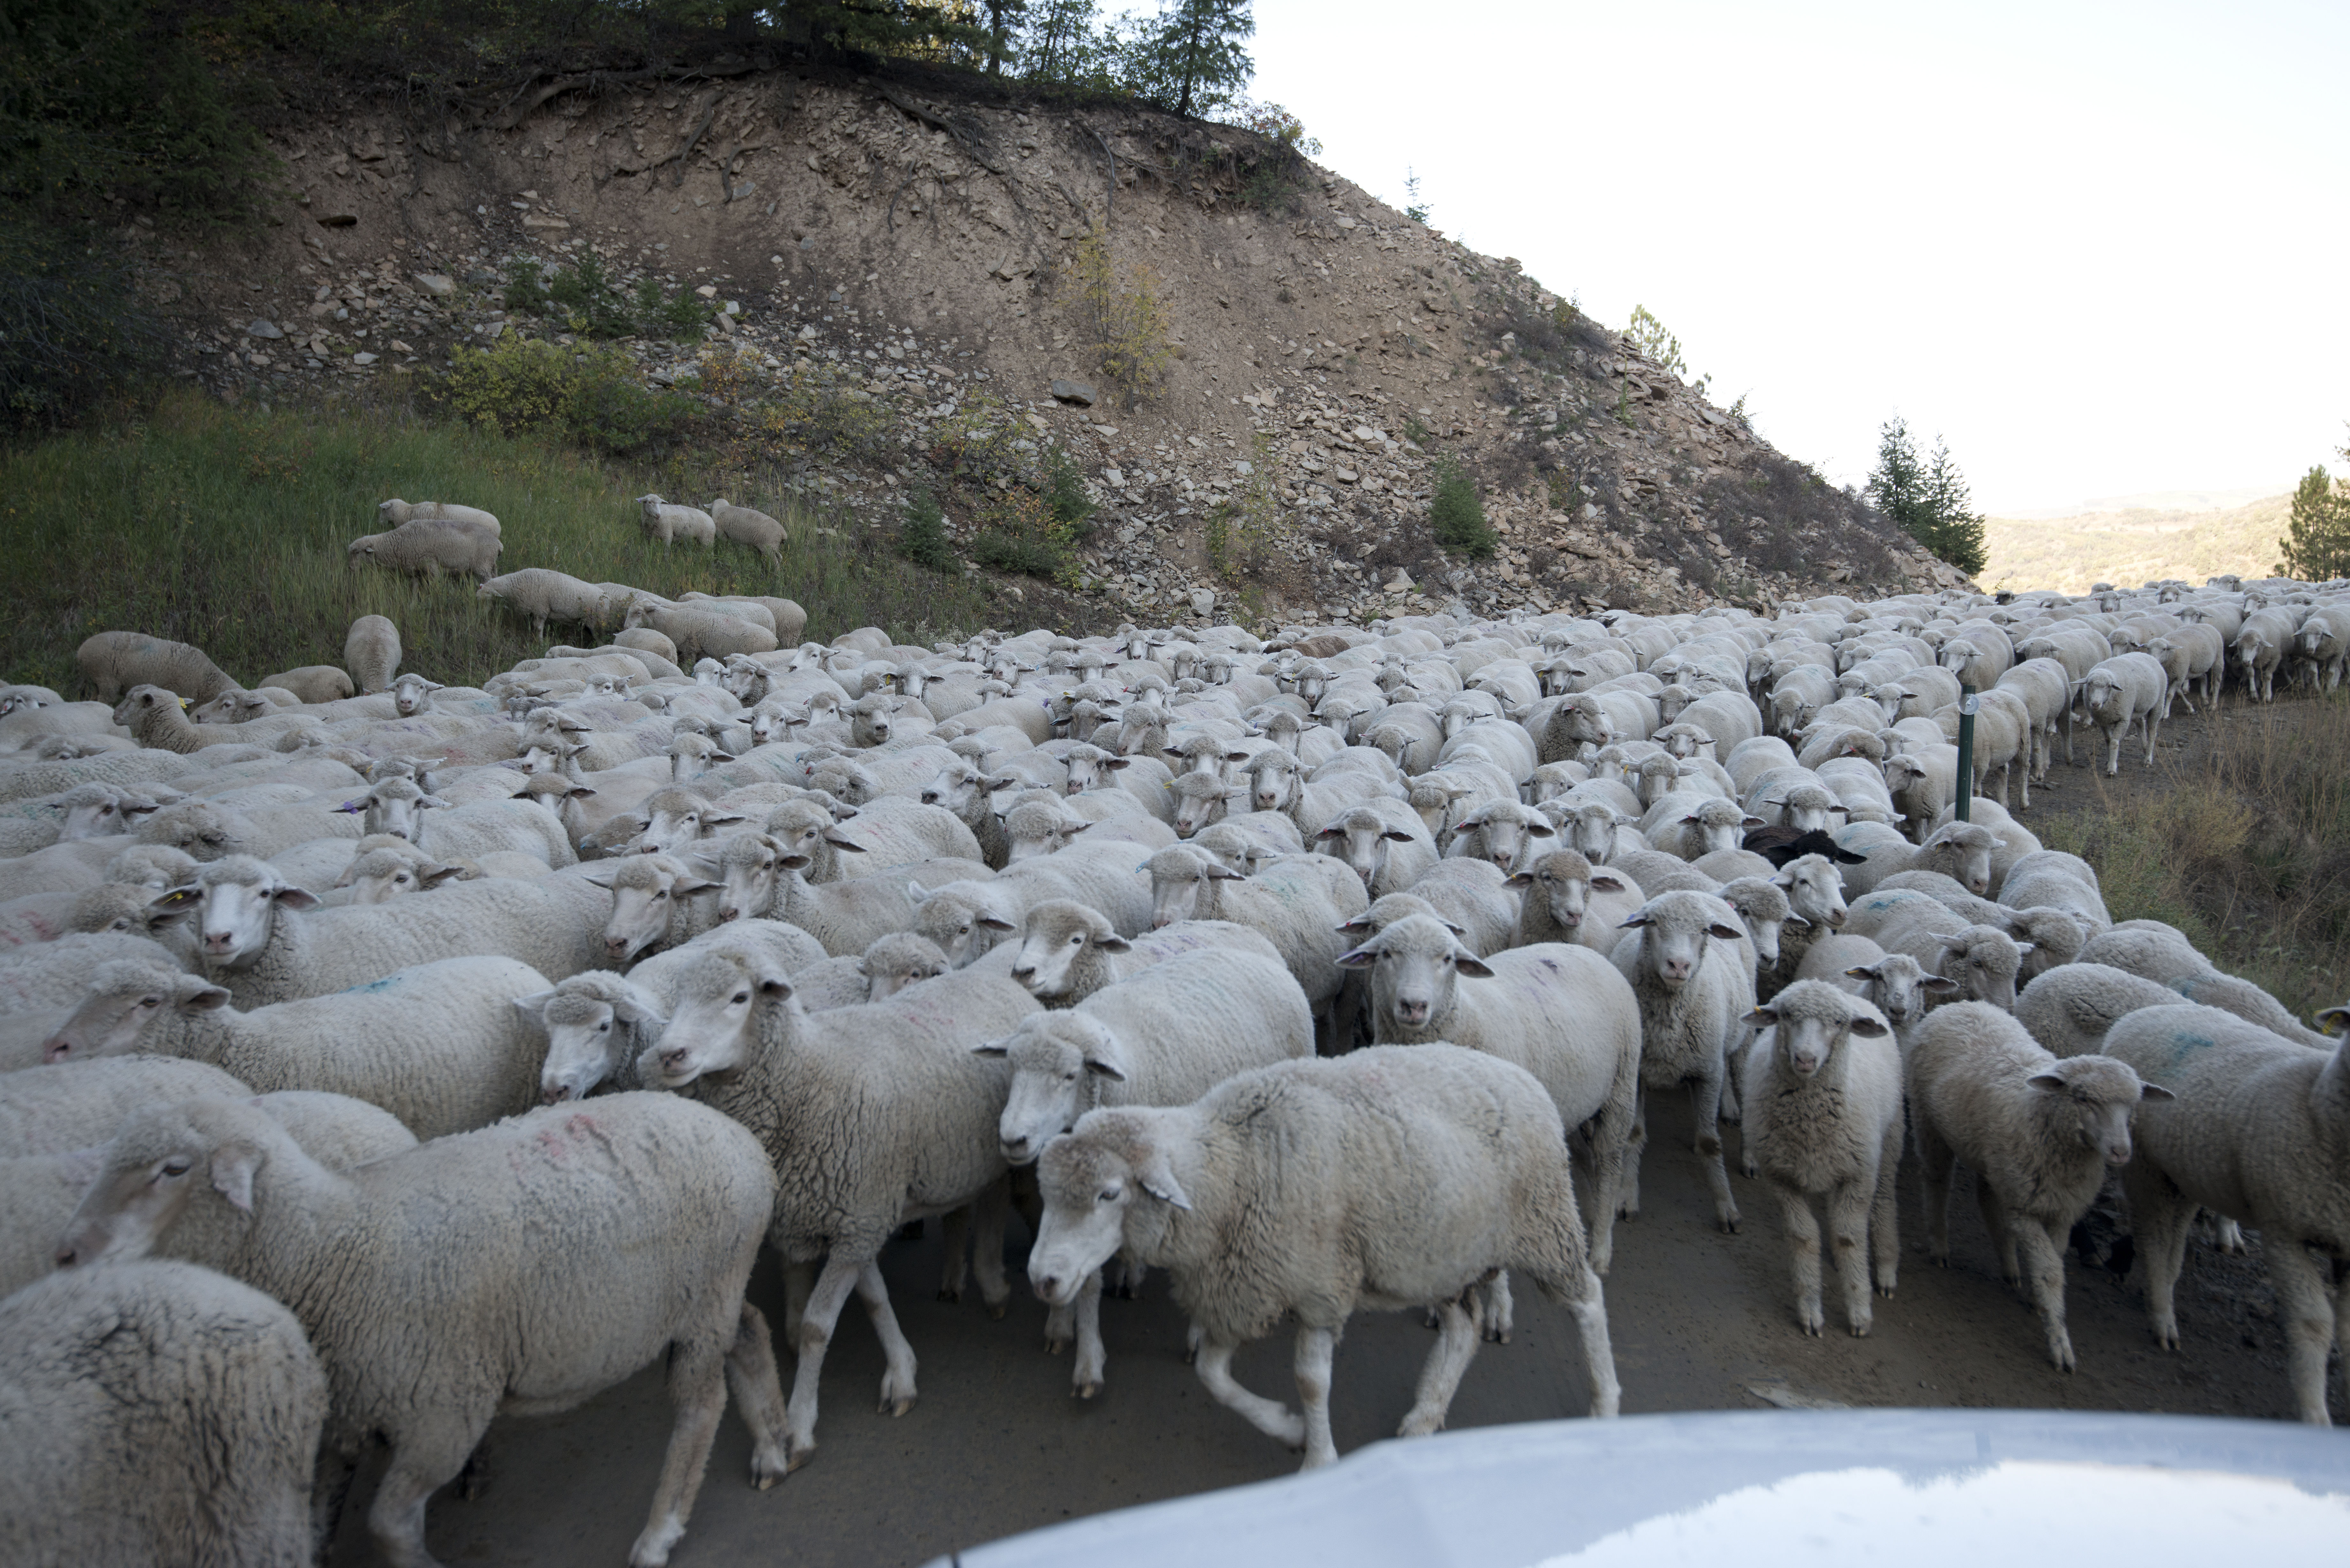
herd, grazing, sheep, mammal, fauna, mountain goat, cool image, vertebrate, sheeps, i, goatherd